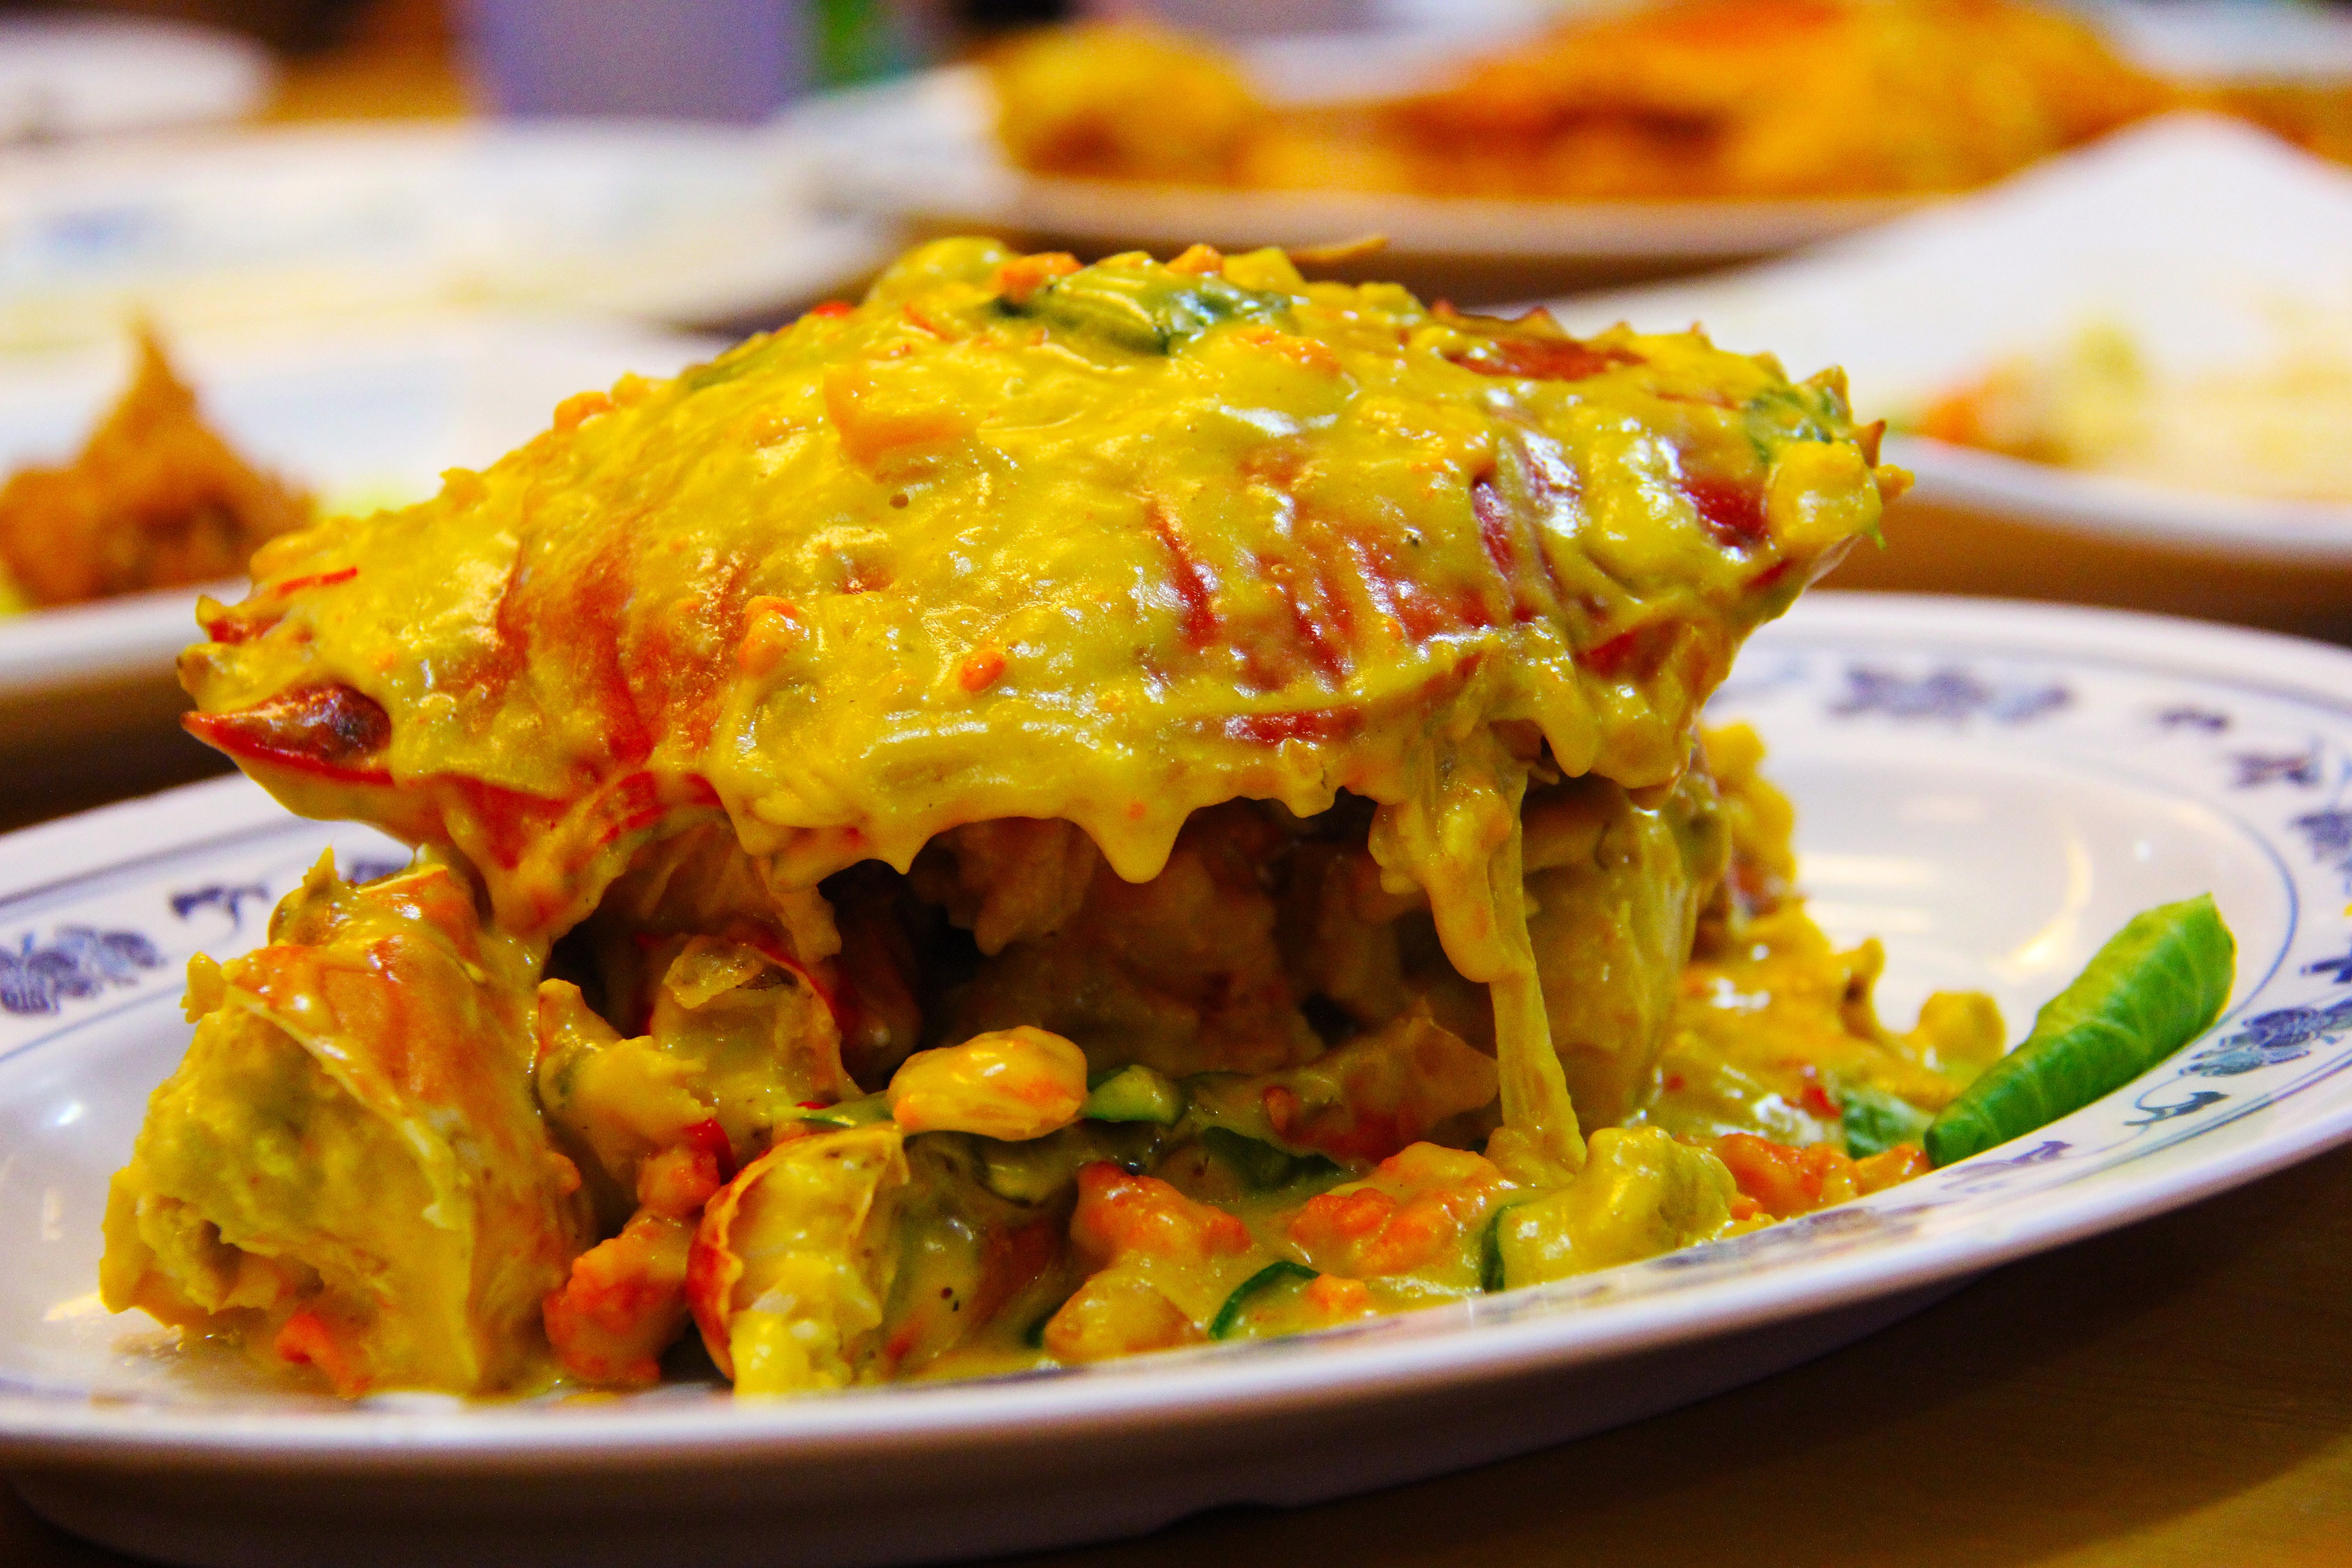
sea, restaurant, dish, meal, food, chinese, produce, seafood, fresh, breakfast, cuisine, delicious, asian food, dinner, tasty, crabs, singapore, popular, yummy, curry, scrambled eggs, appetite, omurice, fried food, salted eggs